Yang Chiu-hsing

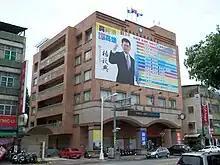
Yang's mayoral campaign banner at KMT Kaohsiung headquarter office

On 29 November 2014, Yang joined Kaohsiung City mayoralty election as Kuomintang candidate for Mayor of Kaohsiung position, going against his rival incumbent Mayor Chen Chu of DPP. He however lost to Chen.